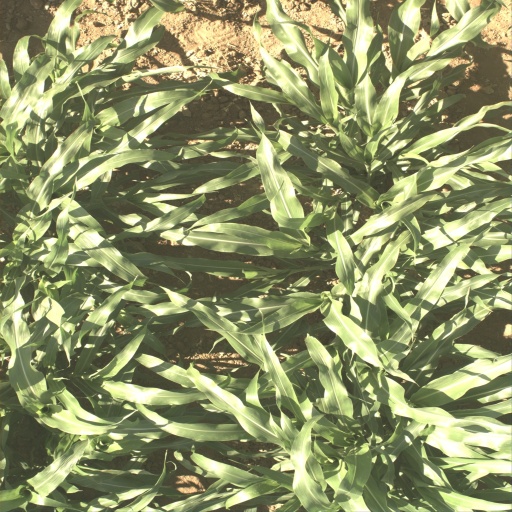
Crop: sorghum